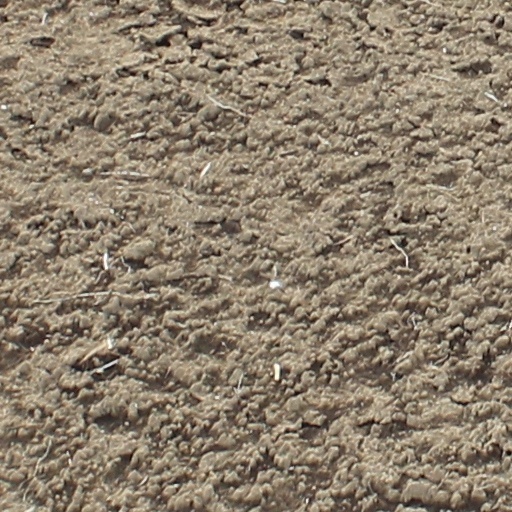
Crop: wheat